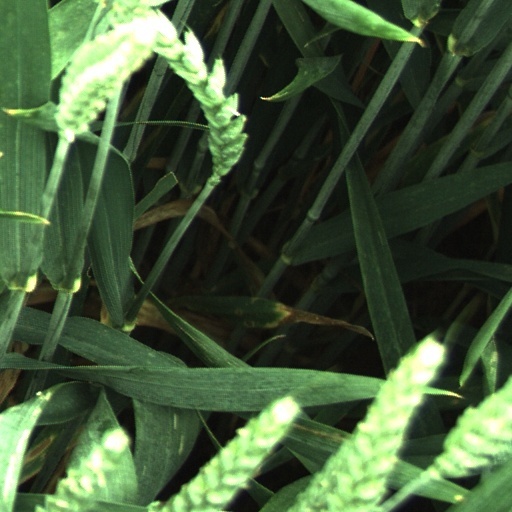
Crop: wheat